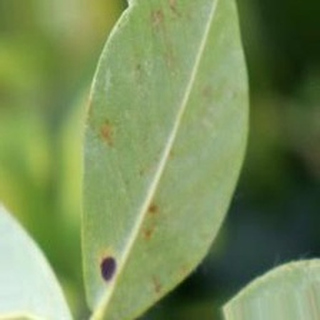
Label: groundnut_late_leaf_spot